Fairmount–Southside Historic District

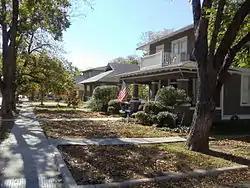
Residential street scene in 2011

The Fairmount–Southside Historic District is a historic district (United States) that has been listed on the National Register of Historic Places since 1990. The district is roughly rectangular in shape.